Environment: real
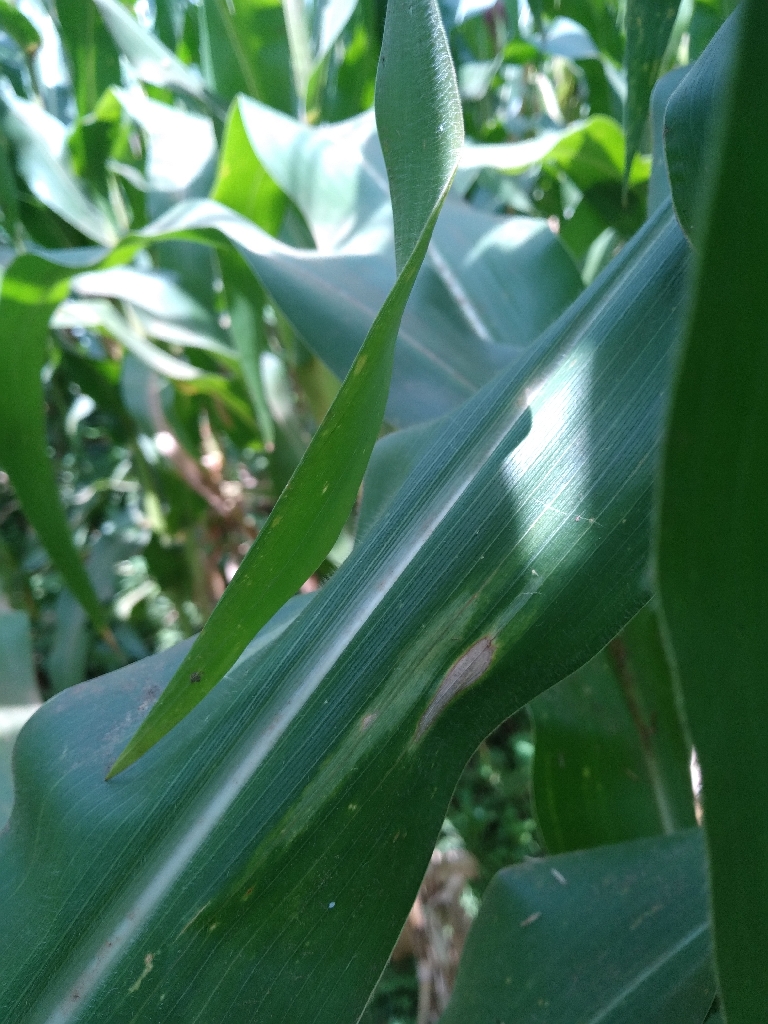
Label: northern_corn_leaf_blight